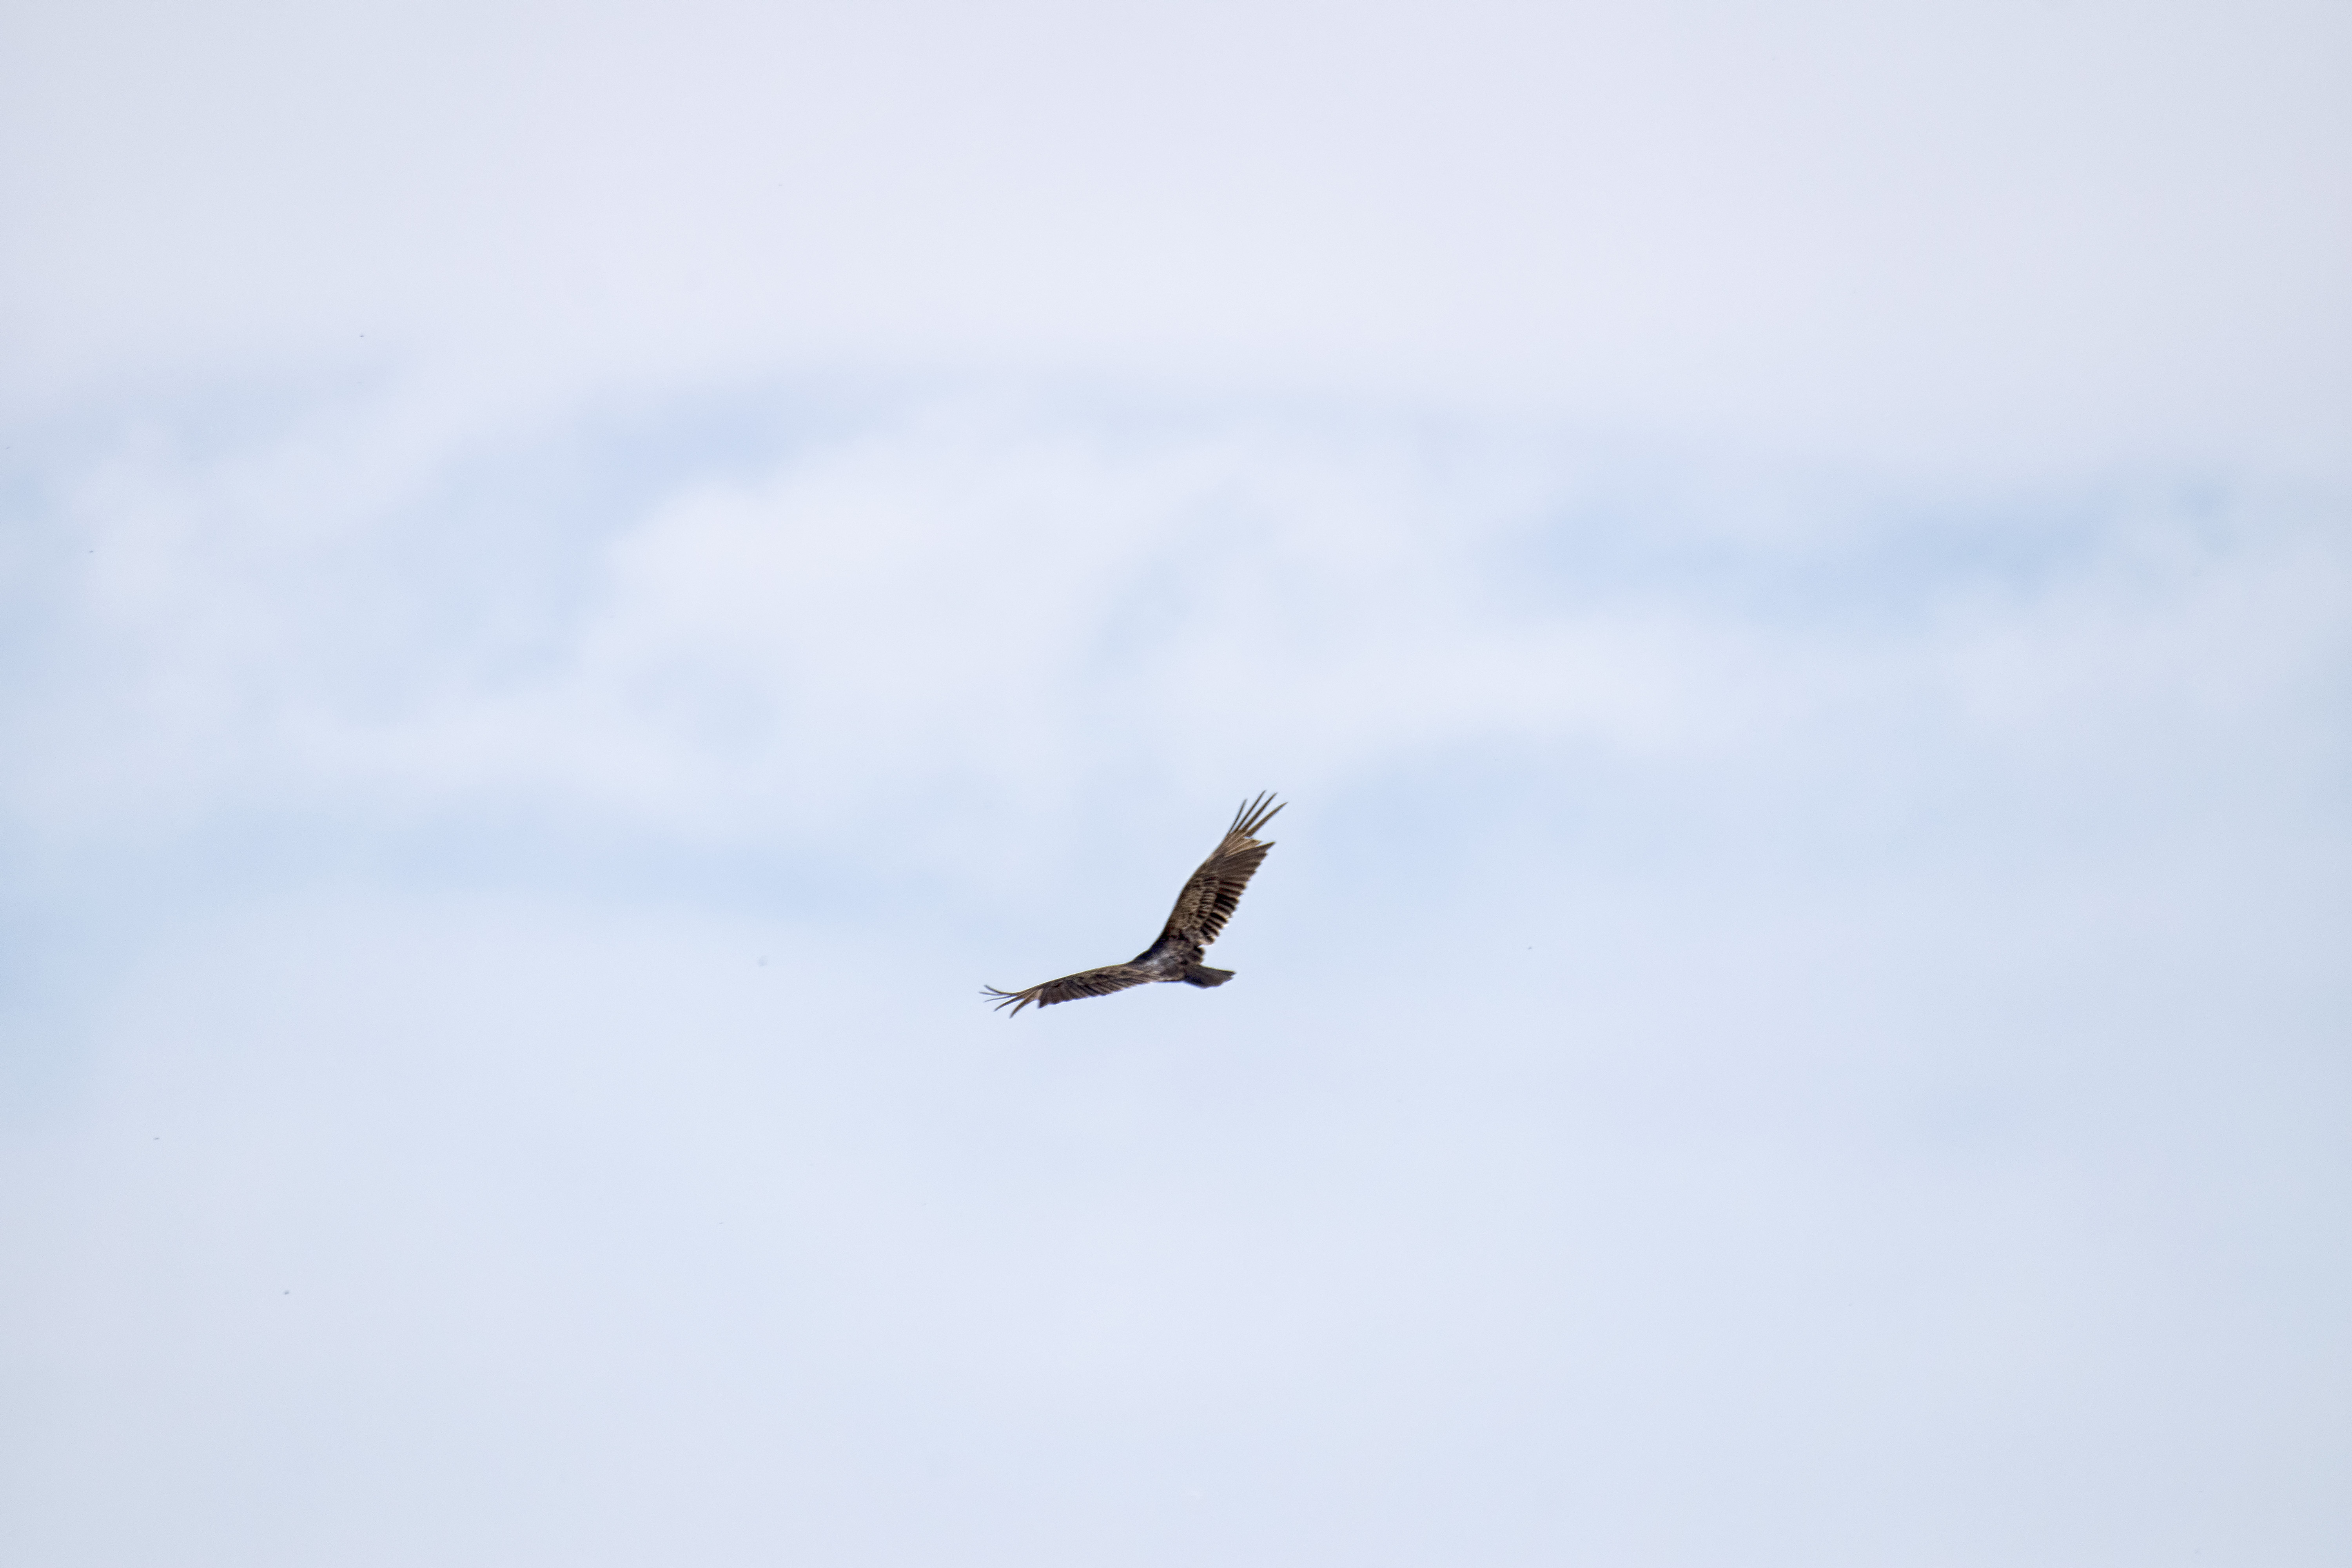
bird, wing, sky, flight, bird of prey, canada, turkey, a, vertebrate, rouge, tte, quebec, vulture, sherbrooke, oiseau, urubu, atmosphere of earth